Brandon, Florida

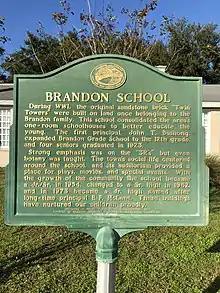
Brandon High School historical marker

By 1914, the community needed a large central school to house all of the area's students, so the Brandon Grade School (now McLane Middle School) was built on Knights Avenue to house grades 1 through 12. In 1919 Brandon Grade School enrolled the largest class to date totaling 119 students. The school's first Principal, John T. Bushong was responsible for expanding the school to grade 12 and in 1923 it graduated four seniors.